Outline of Kentucky

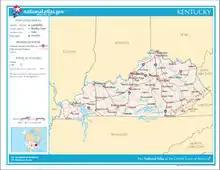
An enlargeable map of the Commonwealth of Kentucky

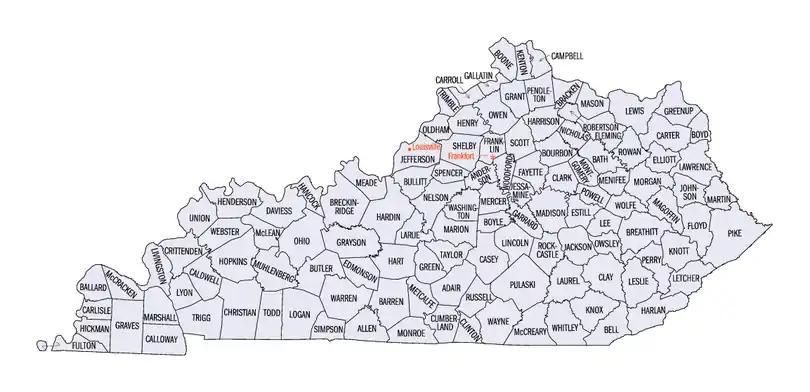
An enlargeable map of the 120 counties of the commonwealth of Kentucky

The executive branch of Kentucky has 7 elected officers, 11 departments with appointed secretaries and numerous subordinate agencies.